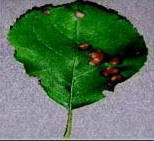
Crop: apple
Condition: black_rot